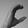
ASL letter: C